James Robert Mann (Illinois politician)

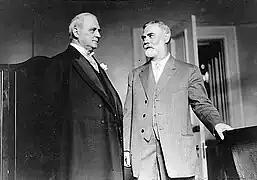
James Mann (right) with Speaker of the House Champ Clark. 1911–1919

Congressman Mann was one of the sponsors of the Mann-Elkins Act, which gave more power to the Interstate Commerce Commission to regulate railroad rates. He is probably best known for his authorship of the Mann Act of 1910, which was a reaction to the "white slavery" issue and prohibited transportation of women between states for purposes of prostitution. He introduced legislation that became the Pure Food and Drugs Act of 1906.